Question: Please indicate a possible affordance area of the sit_on_motorcycle that can be used for sitting on
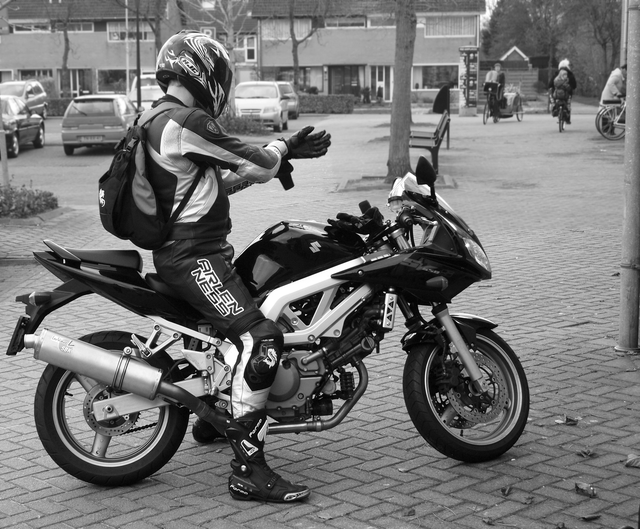
Answer: [63.375, 247.644, 142.519, 272.506]